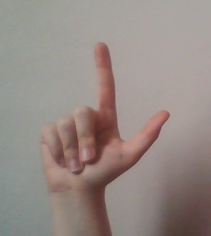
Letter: laam